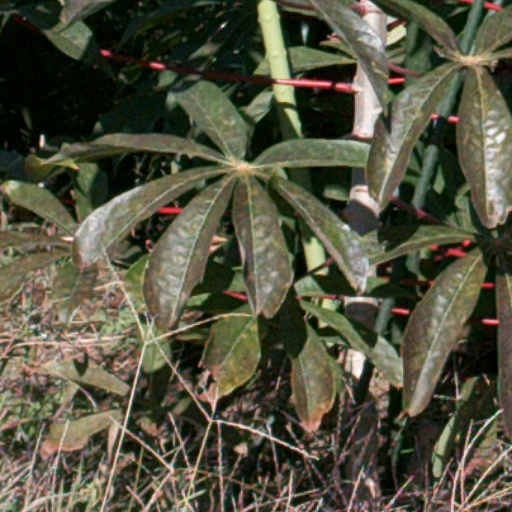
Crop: cassava